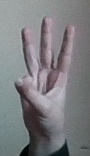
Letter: thaa